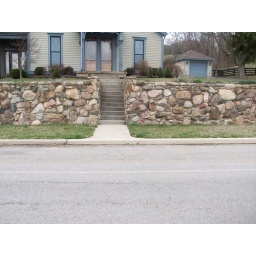
this wall was constructed over the course of two years by hand picking stones off the farm ground